Bikini Beach

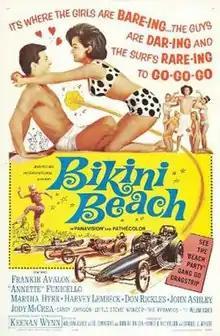
theatrical release poster

Bikini Beach is a 1964 American teen film directed by William Asher and starring Frankie Avalon and Annette Funicello. The film belongs to the beach party genre of movies, popular in the 1960s. This is the third in the series of seven films produced by American International Pictures (AIP).